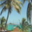
Label: palm_tree